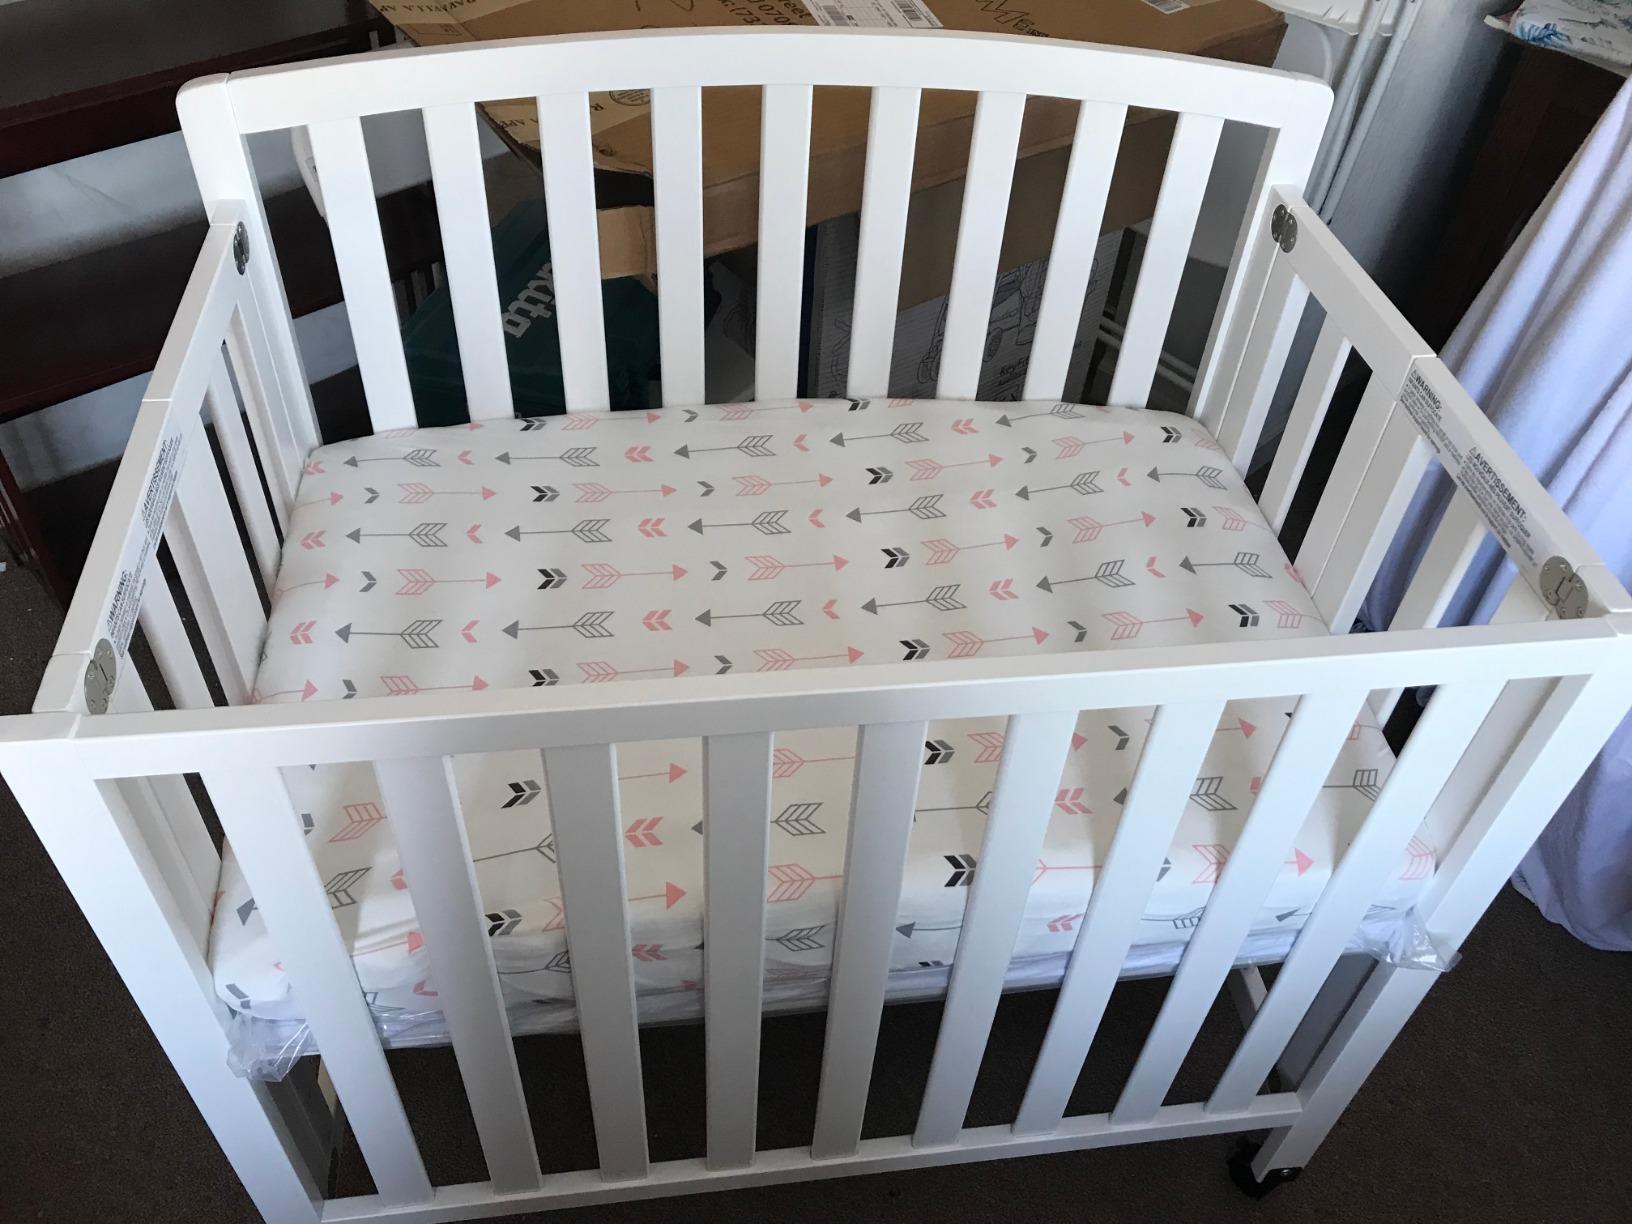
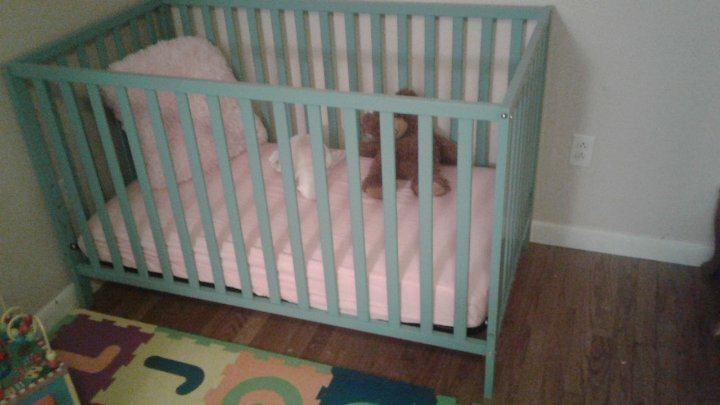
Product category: products_crib
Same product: no